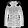
Label: Coat